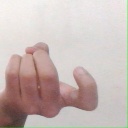
अक्षर: ज